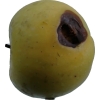
Label: Apple 13